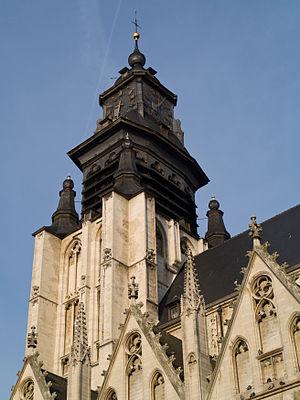
Le campanile baroque en ardoises de l’église Notre-Dame de la Chapelle, à Bruxelles (Belgique), conçu par l'architecte Antoine Pastorana et ajouté à la tour gothique en 1699.
Antoine Pastorana, ou plutôt Anthoen Pastoran voire Pastian, né à Saint-Trond dans le Pays de Liège en 1640 et décédé en 1702, est un architecte bruxellois dont le nom reste attaché à la construction de la "plus belle place du monde", cette Grand-Place de Bruxelles connue dans le monde entier mais dont les créateurs, architectes, sculpteurs et maîtres d'œuvre n'ont fait l'objet que de peu de recherches biographiques.
L’église Notre-Dame de la Chapelle est une église belge située dans le quartier historique de Bruxelles les Marolles. C'est l'un des monuments de la ville dont les racines historiques sont les plus anciennes.